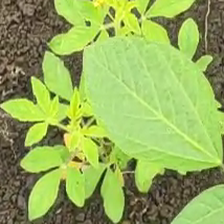
Weed species: Sicklepod_(Senna obtusifolia)